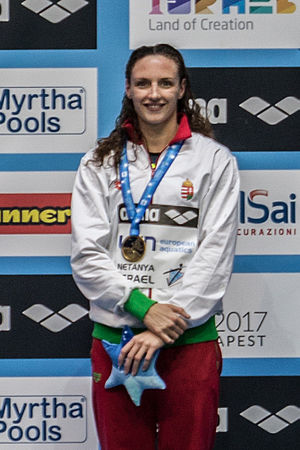
Katinka Hosszú
Hosszú i 2015
Katinka Hosszú er en ungarsk svømmer. Hun er dobbelt olympisk mester, har flere gange vundet verdensmesterskabet i svømning både på langbane og på kortbane og har også flere gange vundet EM i svømning både på lang- og kortbane. Hun har sat verdensrekorder i 100 meter medley, 200 meter medley og 400 meter medley. Derudover har hun også sat verdensrekord i 100 og 200 meter ryg på kortbane.